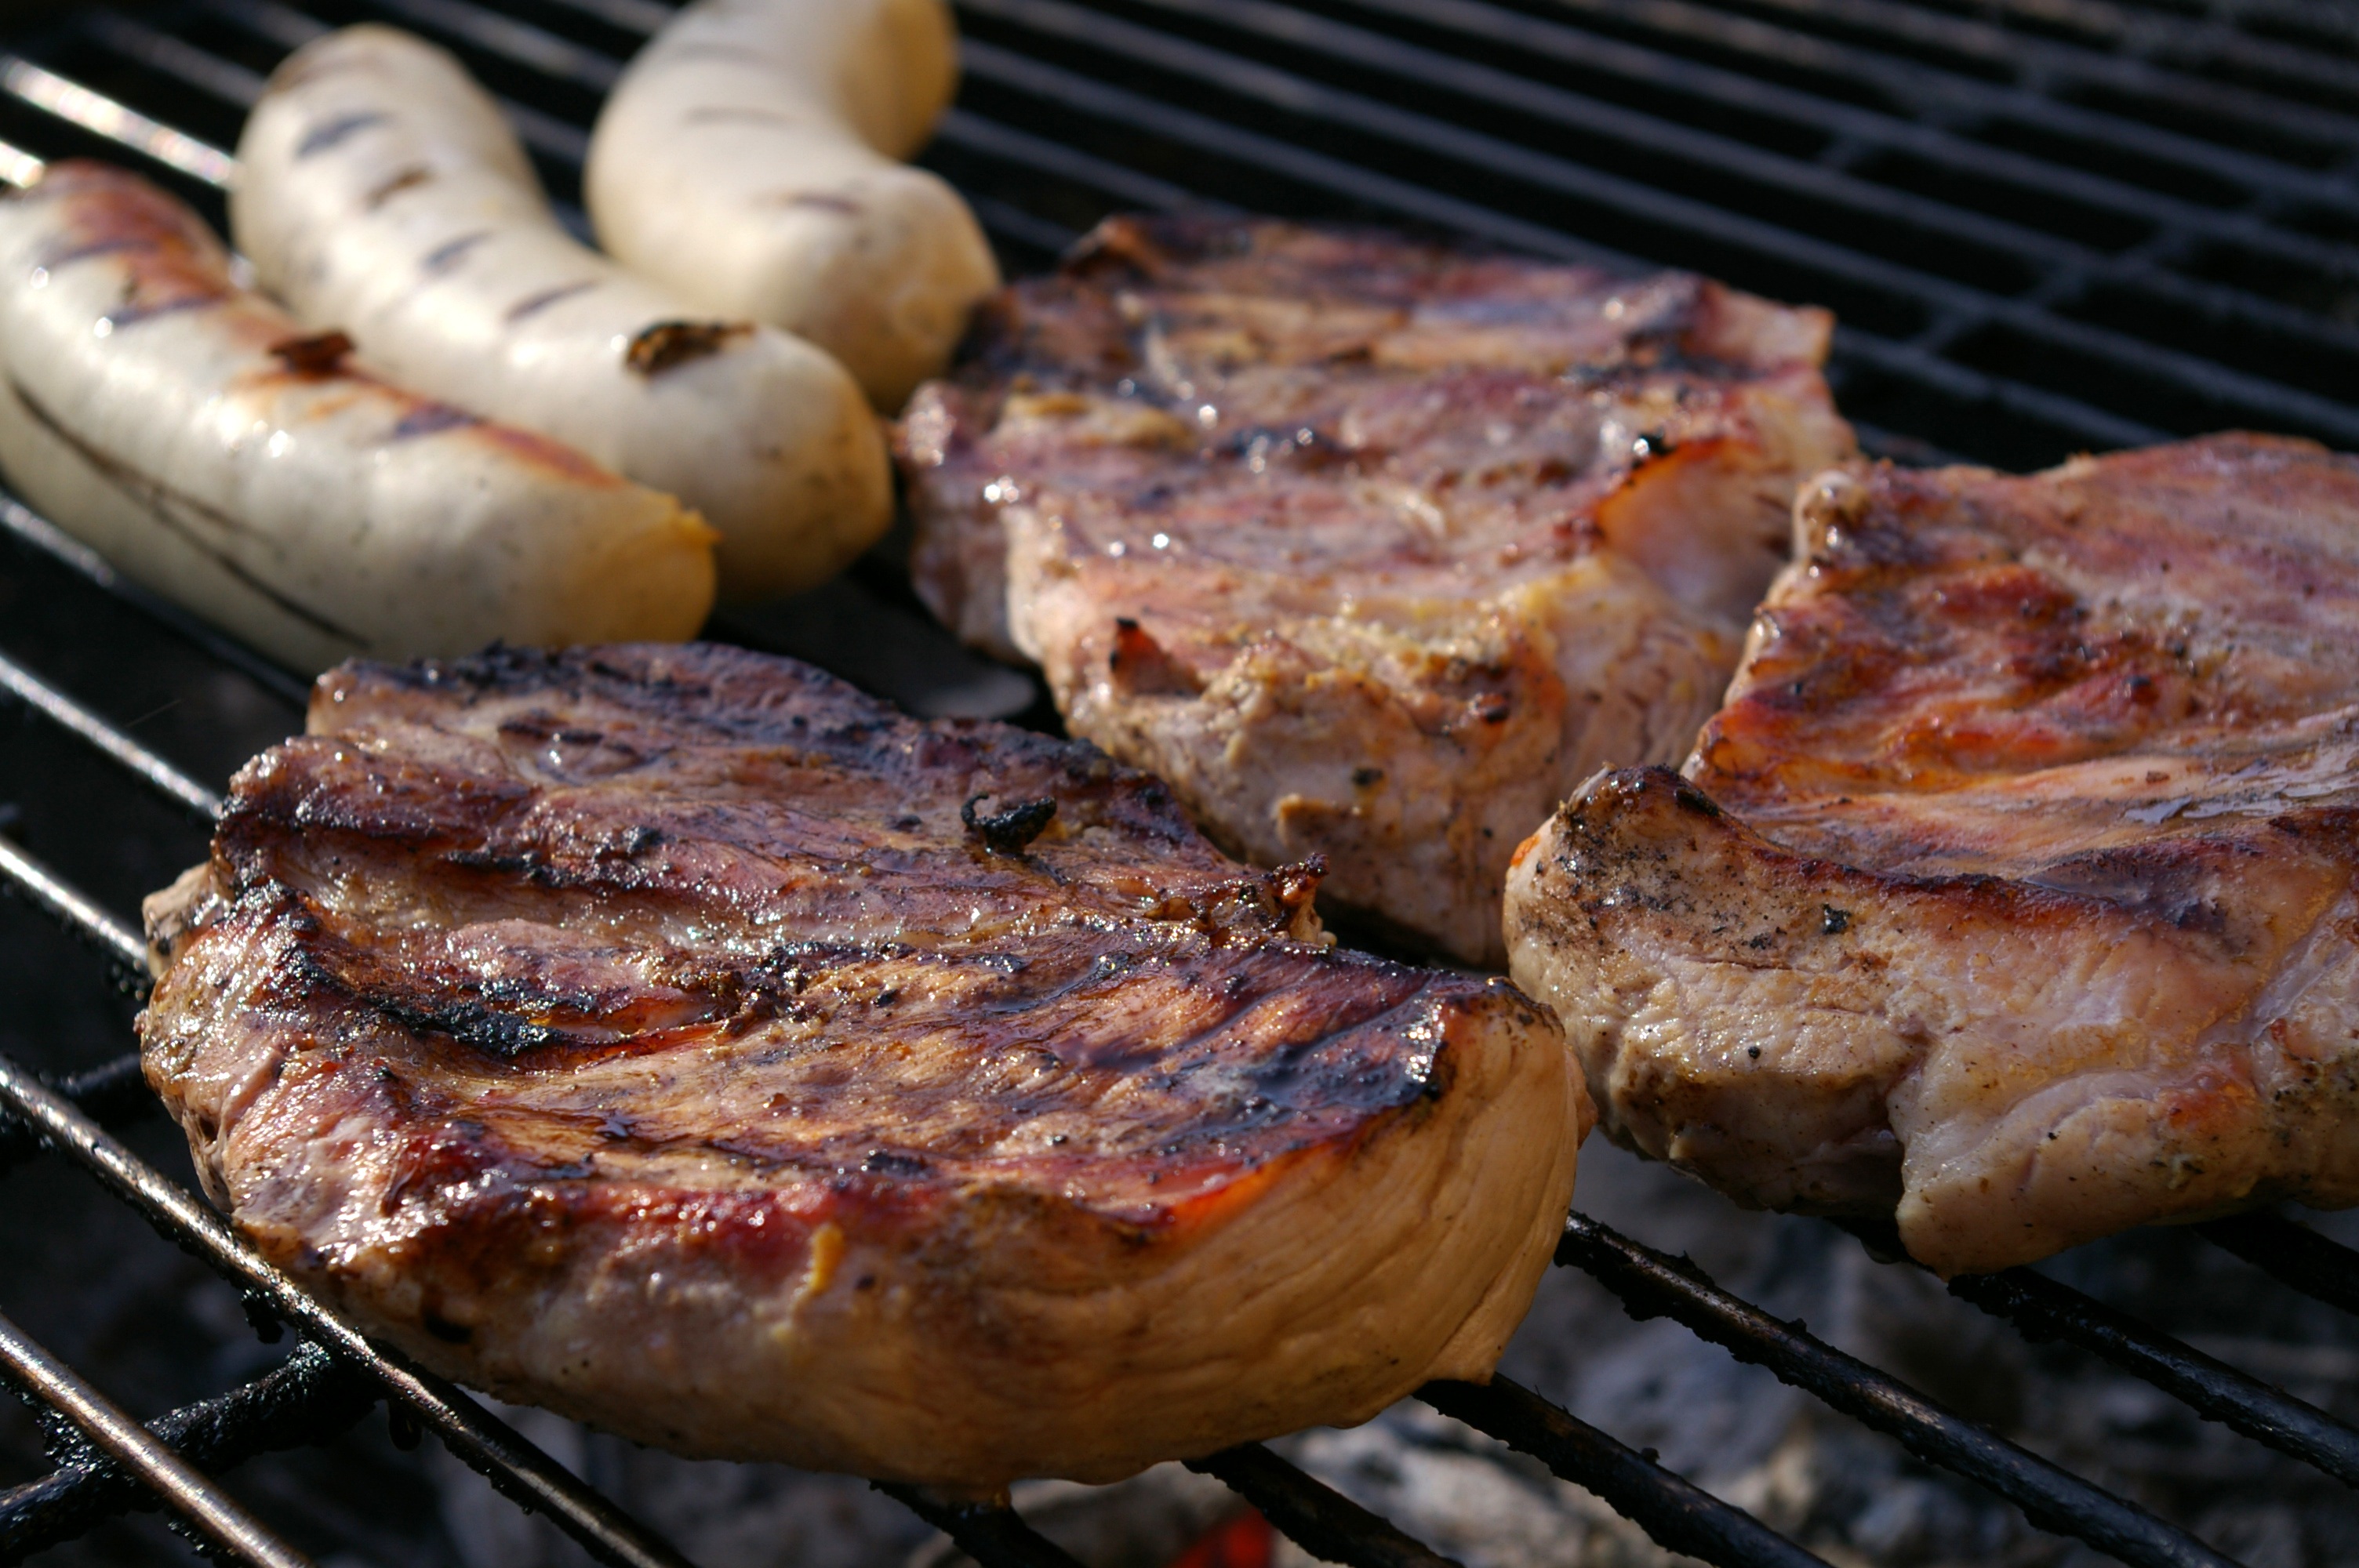
summer, celebration, dish, food, cooking, bbq, barbeque, fire, garden, eat, meat, barbecue, pork, cuisine, delicious, steak, pork chop, grill, sausage, charcoal, hot, party, tasty, roasting, bratwurst, grilled, sausages, grilling, grilled meats, grill sausage, on grilling, rib eye steak, roast beef, human action, animal source foods, sirloin steak, meat chop, carne asada